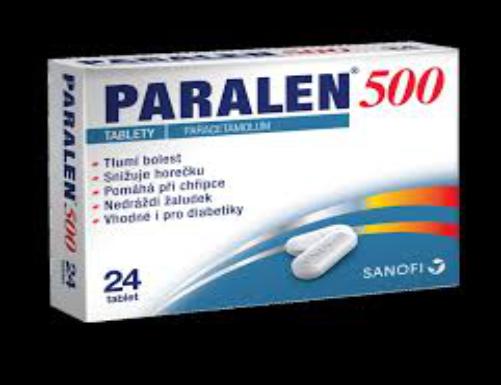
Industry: Medical